Nebraska Public Power District

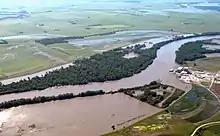
Cooper on June 15, 2011, during the 2011 Missouri River Floods

Gerald Gentleman Station — Sutherland